Long Yun

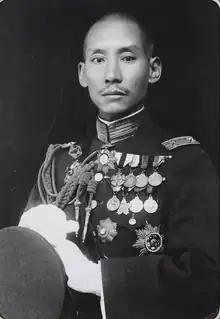

Long Yun (27 November 1884 – 27 June 1962) was governor and warlord of the Chinese province of Yunnan from 1927 to October 1945, when he was overthrown in a coup (known as "The Kunming Incident") by Du Yuming under the order of Chiang Kai-shek.